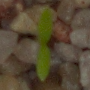
Label: common_chickweed